Gouville-sur-Mer

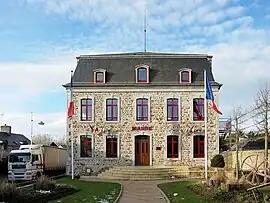
Town hall

Gouville-sur-Mer (literally "Gouville on Sea") is a commune in the Manche department in north-western France. On 1 January 2016, the former commune of Boisroger was merged into Gouville-sur-Mer. On 1 January 2019, the former communes of Anneville-sur-Mer, Montsurvent and Servigny were merged into Gouville-sur-Mer.